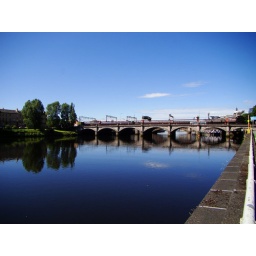
Road bridge with railway bridge behind,Not many nature spots in glasgows town centre but the river views are superb